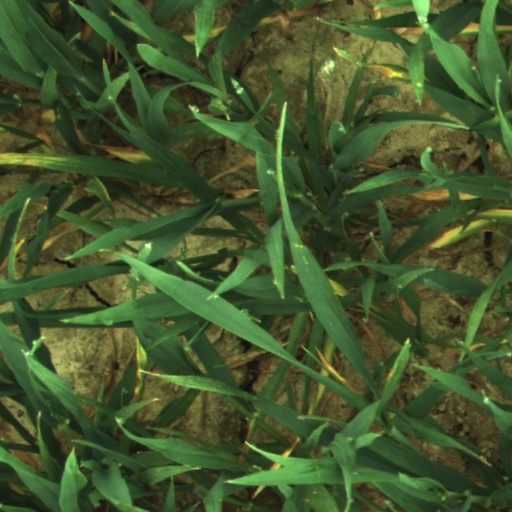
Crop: wheat